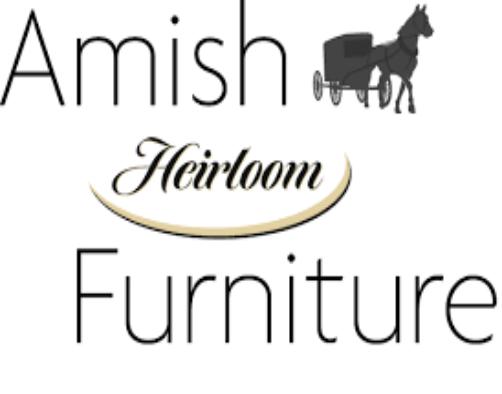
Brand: amish
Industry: Necessities